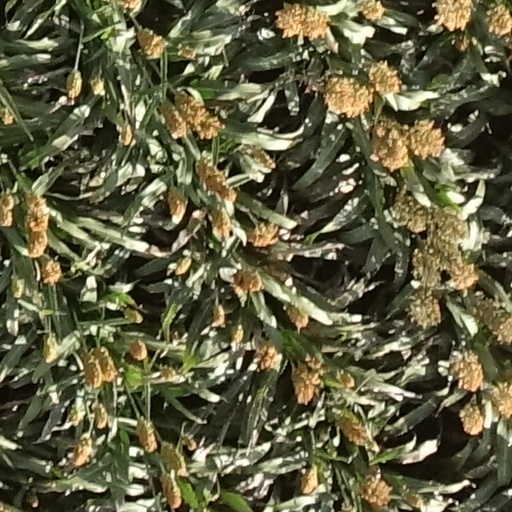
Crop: sorghum